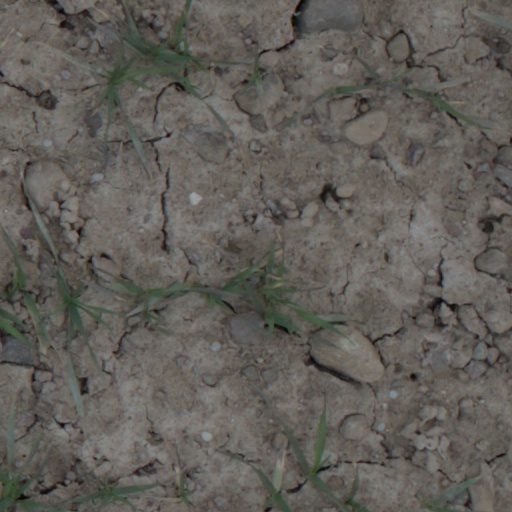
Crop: wheat